Cherry Street, Toledo

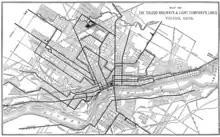
Map of The Toledo Railways and Light Company's Lines, c. 1912

Cherry Street is a major east–west roadway in Toledo, Ohio. It crosses the Maumee River over the Martin Luther King Bridge, a bascule lift bridge, built in 1913.